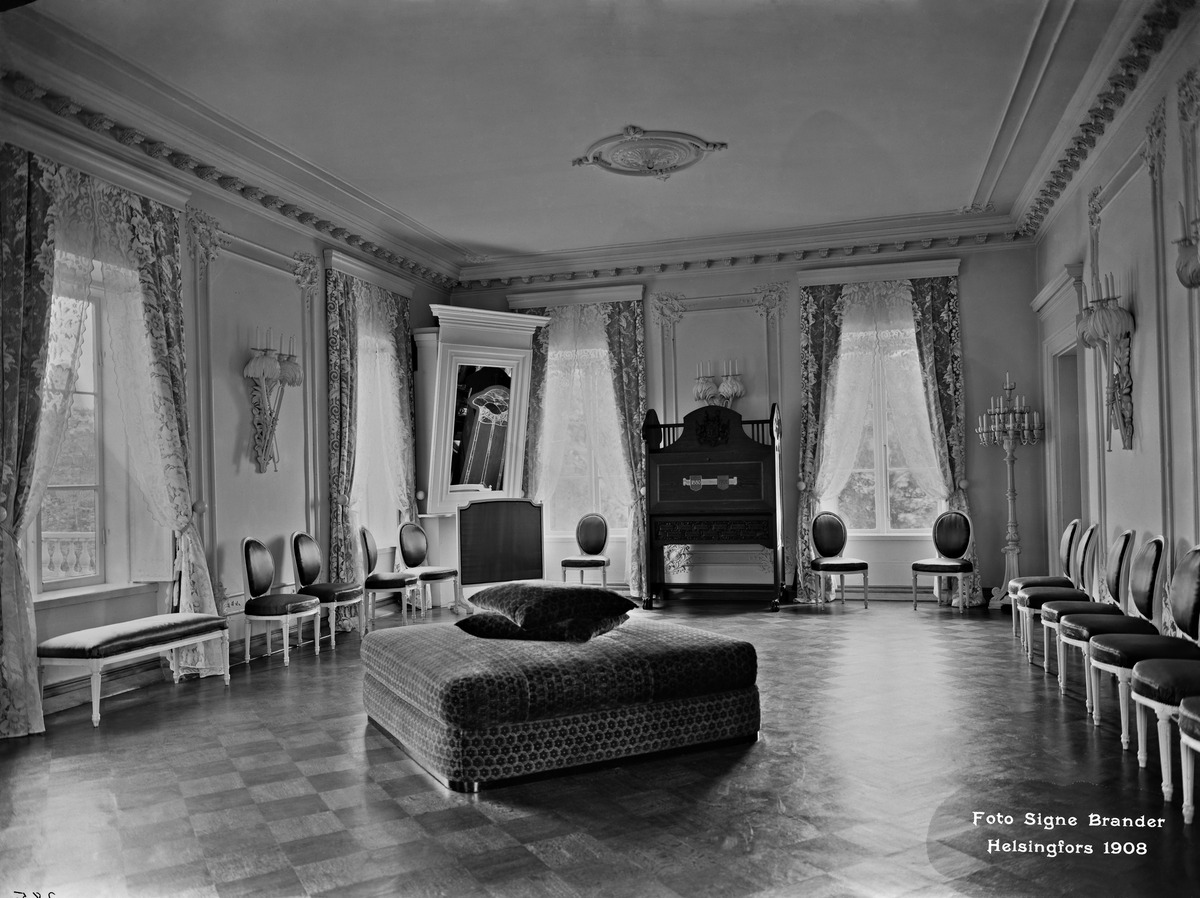
Munkkiniemen kartano
sisällön kuvaus: Munkkiniemen kartano. Yläkerroksen sali. Omistaja vapaaherra kenraali Georg Ramsay. mustavalkoinen
Ajankohta: kuvausaika 1908
Paikka: Suomi, Uusimaa, Helsinki, Munkkiniemi Helsinki, Vanha Munkkiniemi Helsinki, Kartanontie 1
Aiheet: koti, sisustus, huonekalut tyylihuonekalut